Styracocephalus

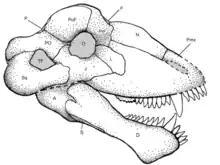
A composite diagram of "Styracocephalus" skull from the lateral view

"Styracocephalus" has a narrow and long snout, with thickened postorbital bones. The median nasal boss is convex and is not connected to the extremely pachyostosed interorbital section. The cranial pachyostosis is split into four regions, the medial nasal boss, a think interorbital skull roof, paired posterior postorbital horns, and the squamosal boss that flares out laterally. The frontal bone on the skull roof is not part of the dorsal rim of the orbit and instead extends anteriorly between the parietal and the nasal on the skull roof. The postfrontal is large and makes contact with both the frontal and the post-orbital. The tabular found on the dorsal lateral of the occiput of "Styracocephalus" is roughly rectangular and has been known to be variable in size. The postorbital includes a significant amount of the boss above the orbital, as well as the dorsal surface of the horn. It is in junction with the post-frontal, parietal, and squamosal. There are two parietals that form a pair on the midline in a triangular shape, also containing a small pineal foramen. The occiput is rectangularly shaped and has thickened squamosal crests and these crests extend ventrally to the single temporal fenestrae. It also has a small temporal opening with the postorbital extending above it anteriorly. A rather significant characteristic of the skull would be the tabular horns that extend laterally backward. The horn is one of the most distinguishable traits of "Styracocephalus", and the name "spike-head" refers to these curved horns. The stapes in the skull are short with the distal end slightly swollen. Most of the basicranial elements on known specimens of "Strycacocephalus" are poorly preserved; however, some portions such as the stapes are uniquely distinguishable and appear as small dumbbell-shaped bones that contact the fenestra and quadrate. When the skull is viewed posteriorly, it takes on a more square-like configuration.